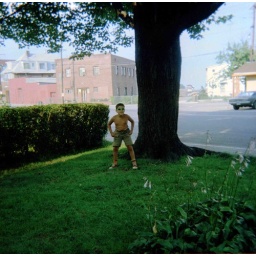
A friend's silly kid brother getting down and FUNKY in cool green plastic glasses! Milford Connecticut. August 1972